Silver Mountain station

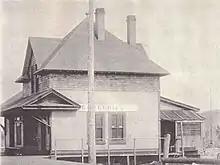
Silver Mountain station c.1910.

In 1910 the station became home to its most colourful and interesting resident. Dorothea Mitchell, affectionately known as the “Lady Lumberjack,” arrived at Silver Mountain just as the silver mines were closing. She convinced Canadian Northern to allow her to stay on as manager and postmistress at the station. When the general store she ran out the station proved less than profitable, Dorothea purchased a sawmill and waded into the lumber business. Thus was born the legend of the Lady Lumberjack.